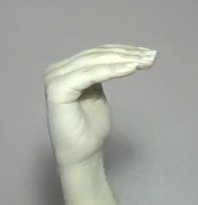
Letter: haa